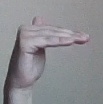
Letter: khaa